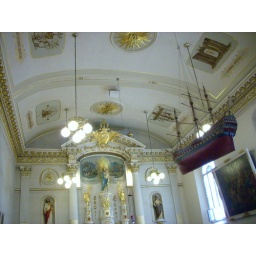
The oldest church in Quebec. Built in 1688. Le Breze~ the boat  is a scale model  that transported the French to Quebec.